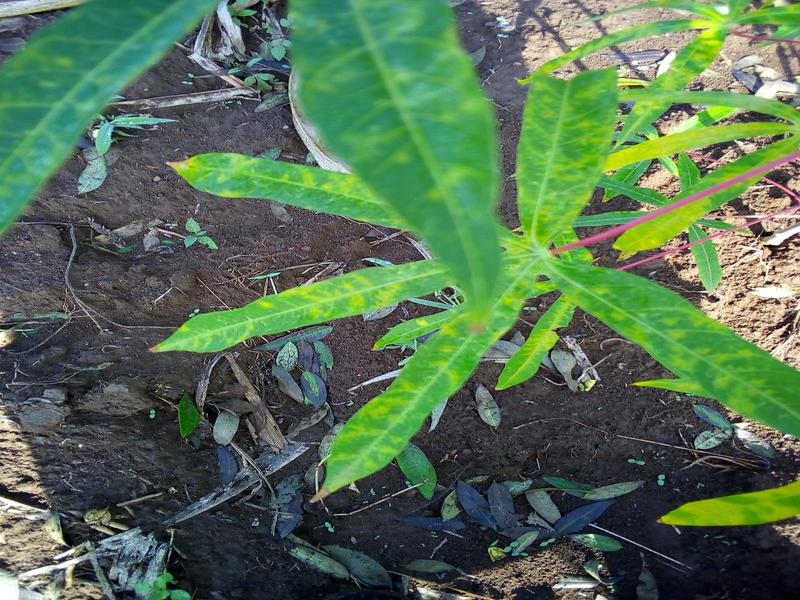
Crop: cassava
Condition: brown_streak_disease